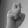
ASL letter: X